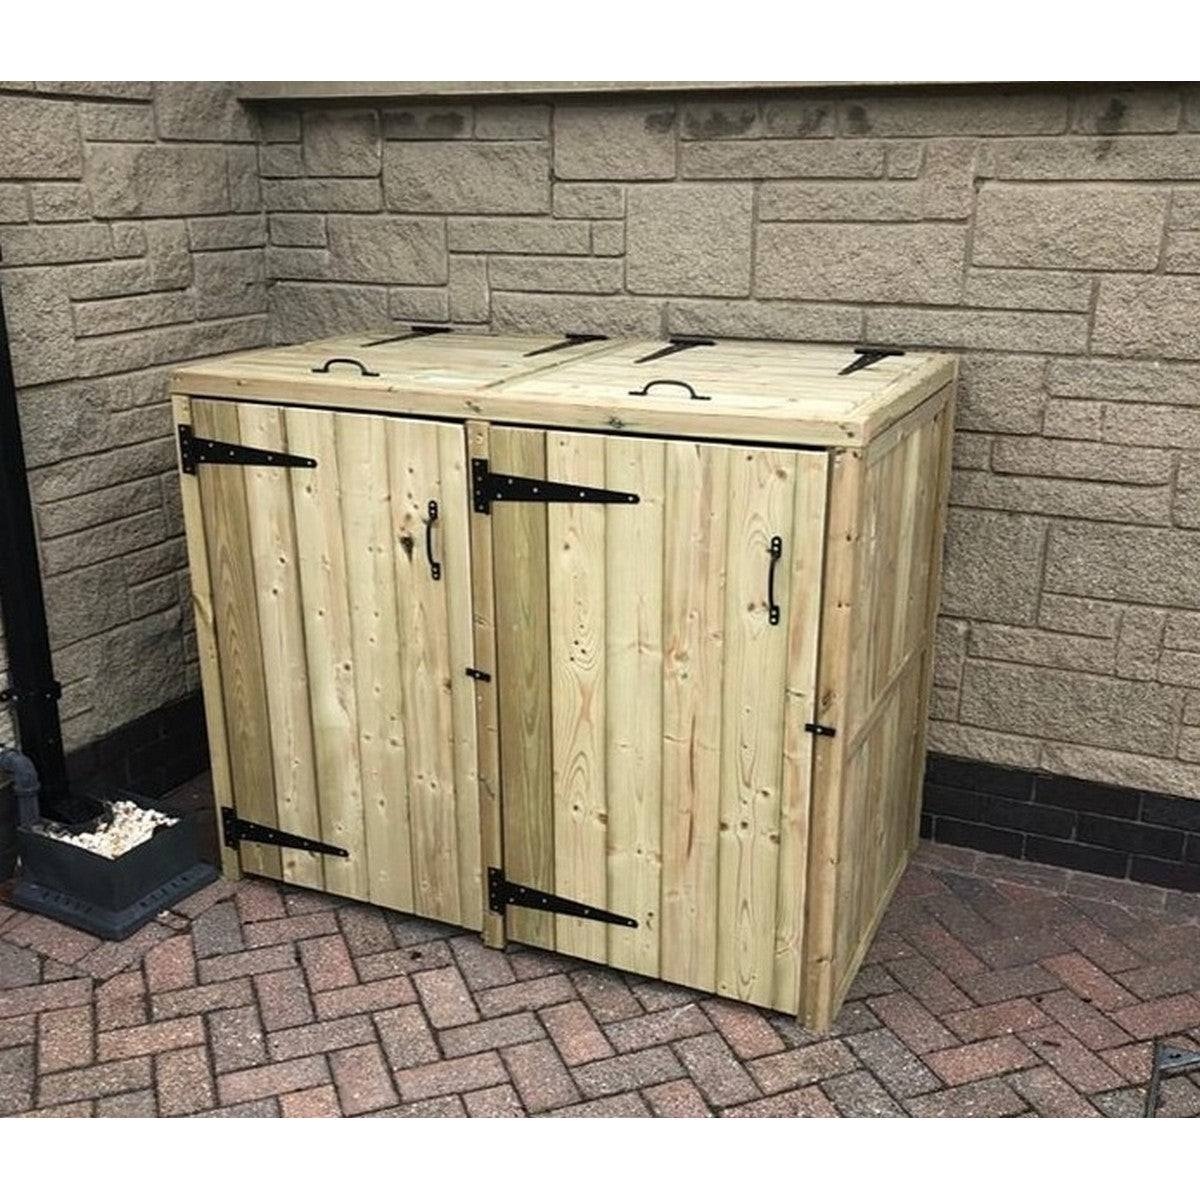
Deluxe Garden Bin Store by Churnet Valley - BS102
This bin store can be displayed with pride, and the additional features and comfort provided will last for years to come. Ideal for those who love spending time outdoors and want a garden that will wow guests. The Deluxe collection will effortlessly complement any garden with a sleek design and durable build. A refuse bin store can help protect against theft, vandalism, and illegal dumping. It can also help with compliance and safety by storing waste properly. Wood, with the right care and attention, solid wooden garden furniture can last a lifetime. It doesn't rust like metal and neither will it lose its colour in the sun like some plastic garden furniture. The Deluxe Double Bin Store is the perfect solution for disguising your bins with an attractive solution. The bin stores have lifting lids for easy access and are designed for two 180 - 240L bins. Handmade from premium, pressure treated FSC® certified timber to resist rot for up to 20 years with proper care. Typically delivered in : 3-5 Working Days Product Specification Product Type: Bin Store Material: Wood Colour: Natural Pattern / Finish: Natural Glass Table Top: No Parasol Included: No Assembly Required: Yes Product Information:Tanalised Handmade in UK Thick timber Fully braced Aftercare instructions included Dimensions: 120 (H) x 140 (W) x 90 (D) cm Lifestyle images and accessories shown are for illustration purposes only.
Brand: Croft Home & Garden
Category: Home & Garden > Household Supplies > Waste Containment > Trash Cans & Wastebaskets